Mosque–Cathedral of Córdoba

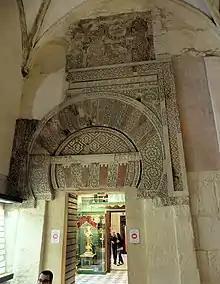
Remains of the "Puerta del Chocolate" (or "del Punto")"," a former eastern gate of the mosque from Al-Hakam II's 10th-century expansion (prior to Al-Mansur's eastward extension of the building)

In the late 15th century a more significant modification was carried out to the Villaviciosa Chapel, where a new nave in Gothic style was created by clearing some of the mosque arches on the east side of the chapel and adding Gothic arches and vaulting. The nave is dated to 1489 and its construction was overseen by Bishop Íñigo Manrique. It originally had a series of Byzantine-Italian style frescoes by Alonso Martinez depicting saints and kings, but only one of these frescoes has been preserved to the present day and is now being kept at the Museum of Fine Arts in Cordoba.